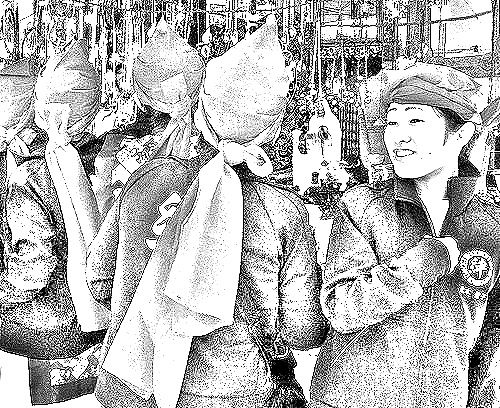
Portrait style: Sketch Portrait